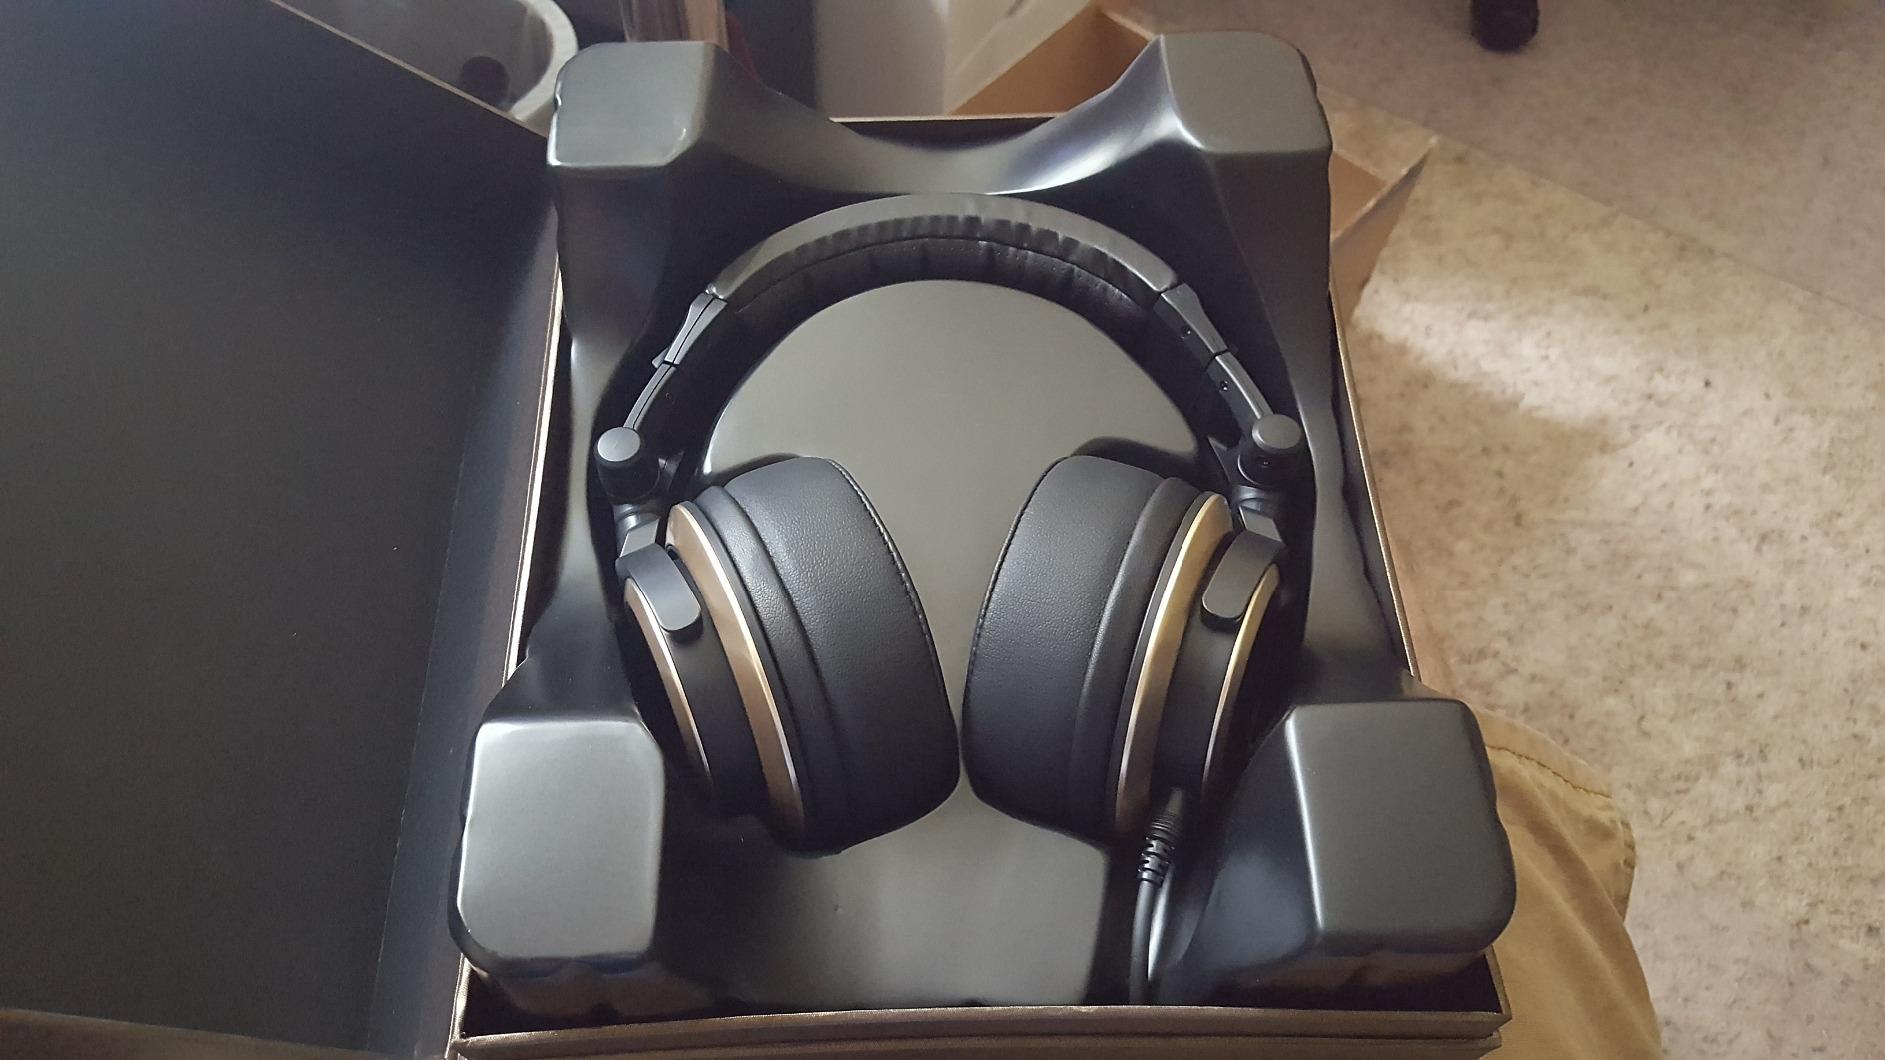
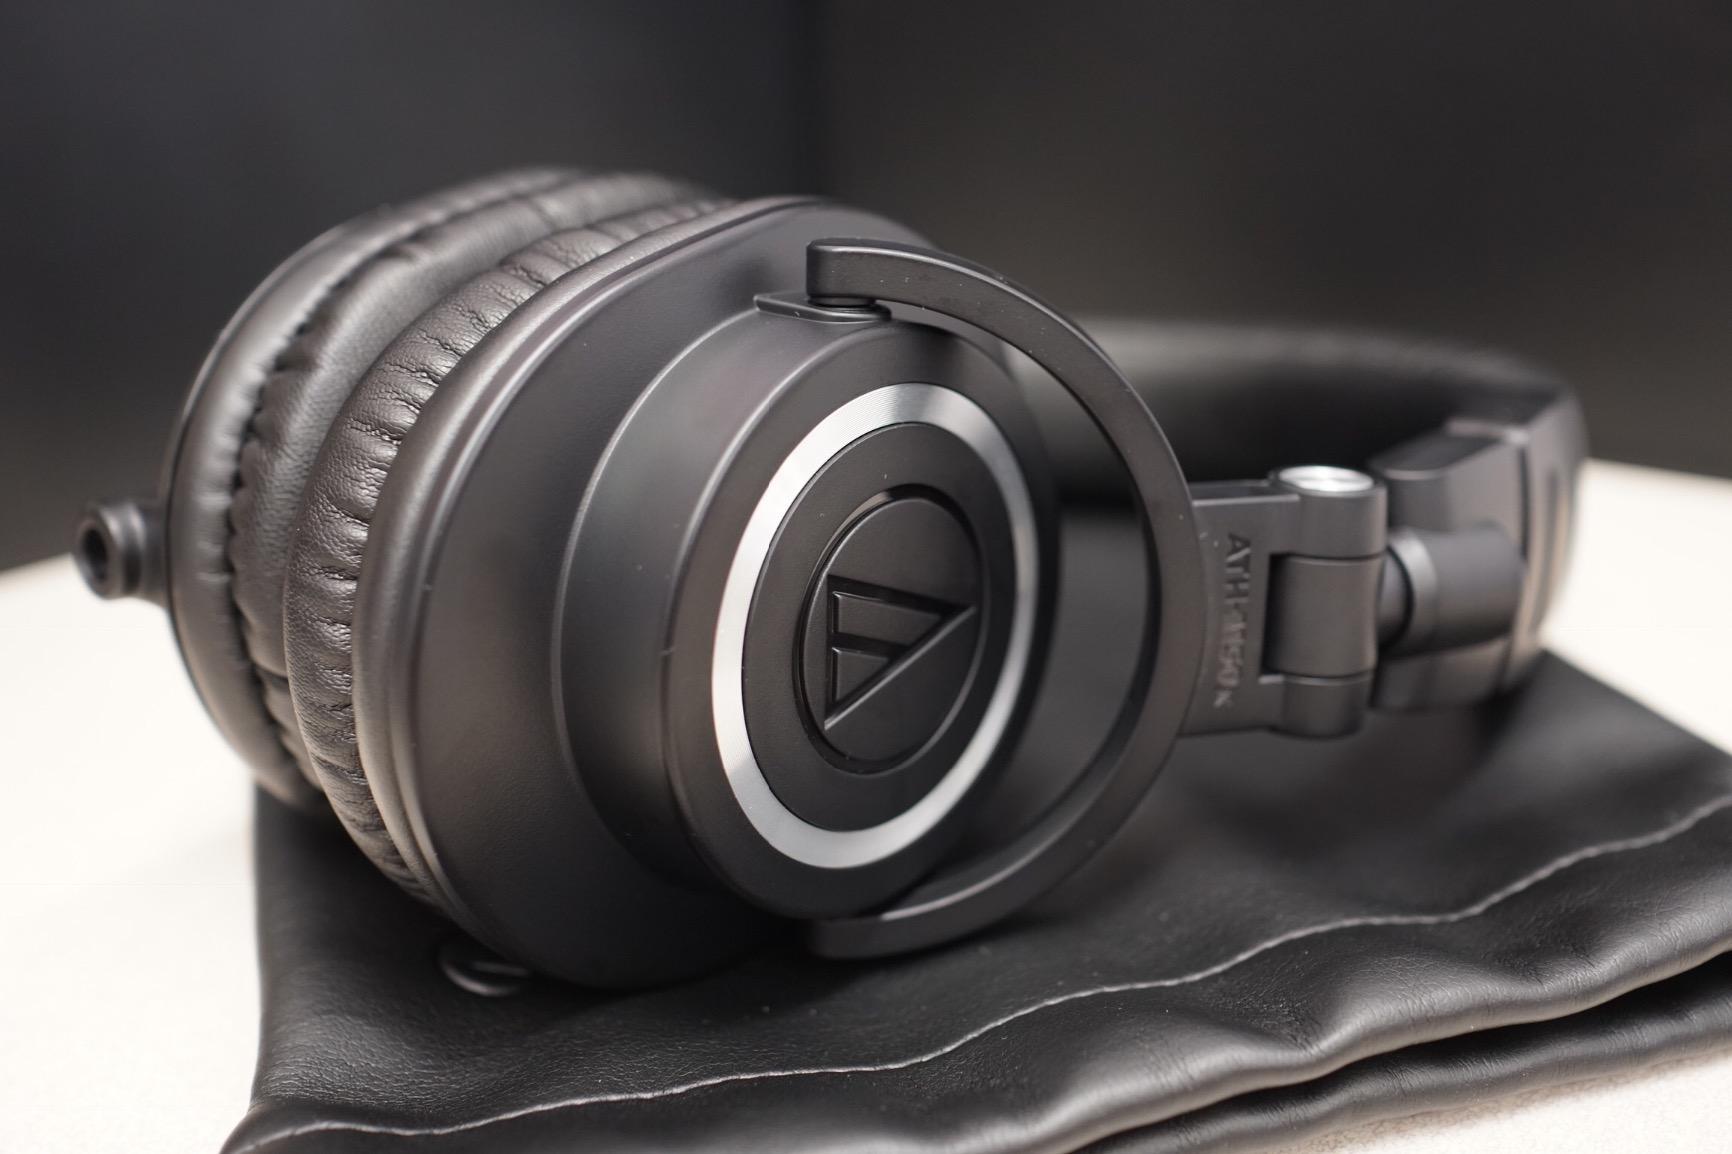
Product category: headphones
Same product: no